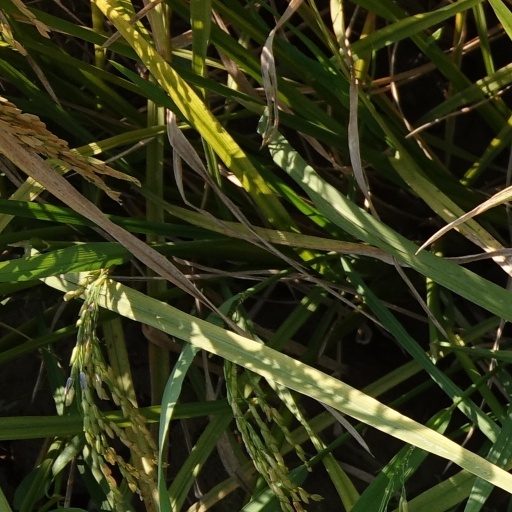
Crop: rice